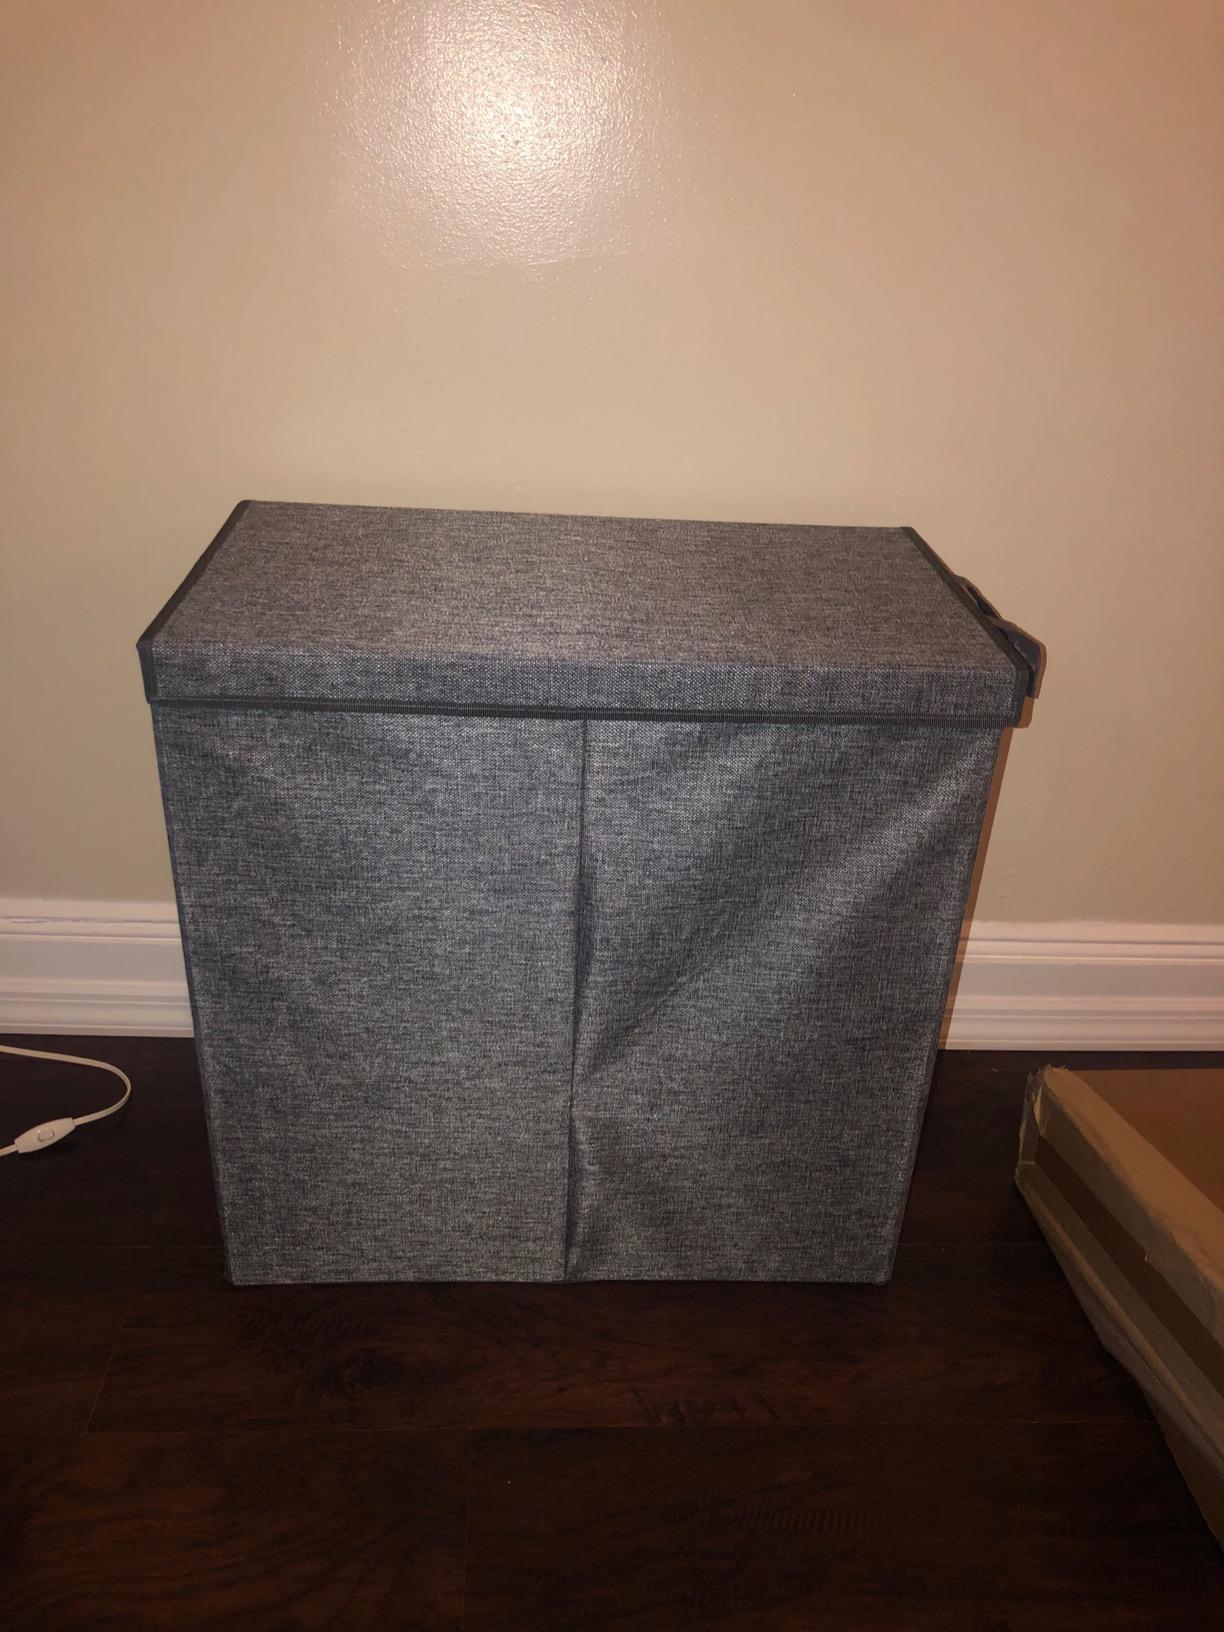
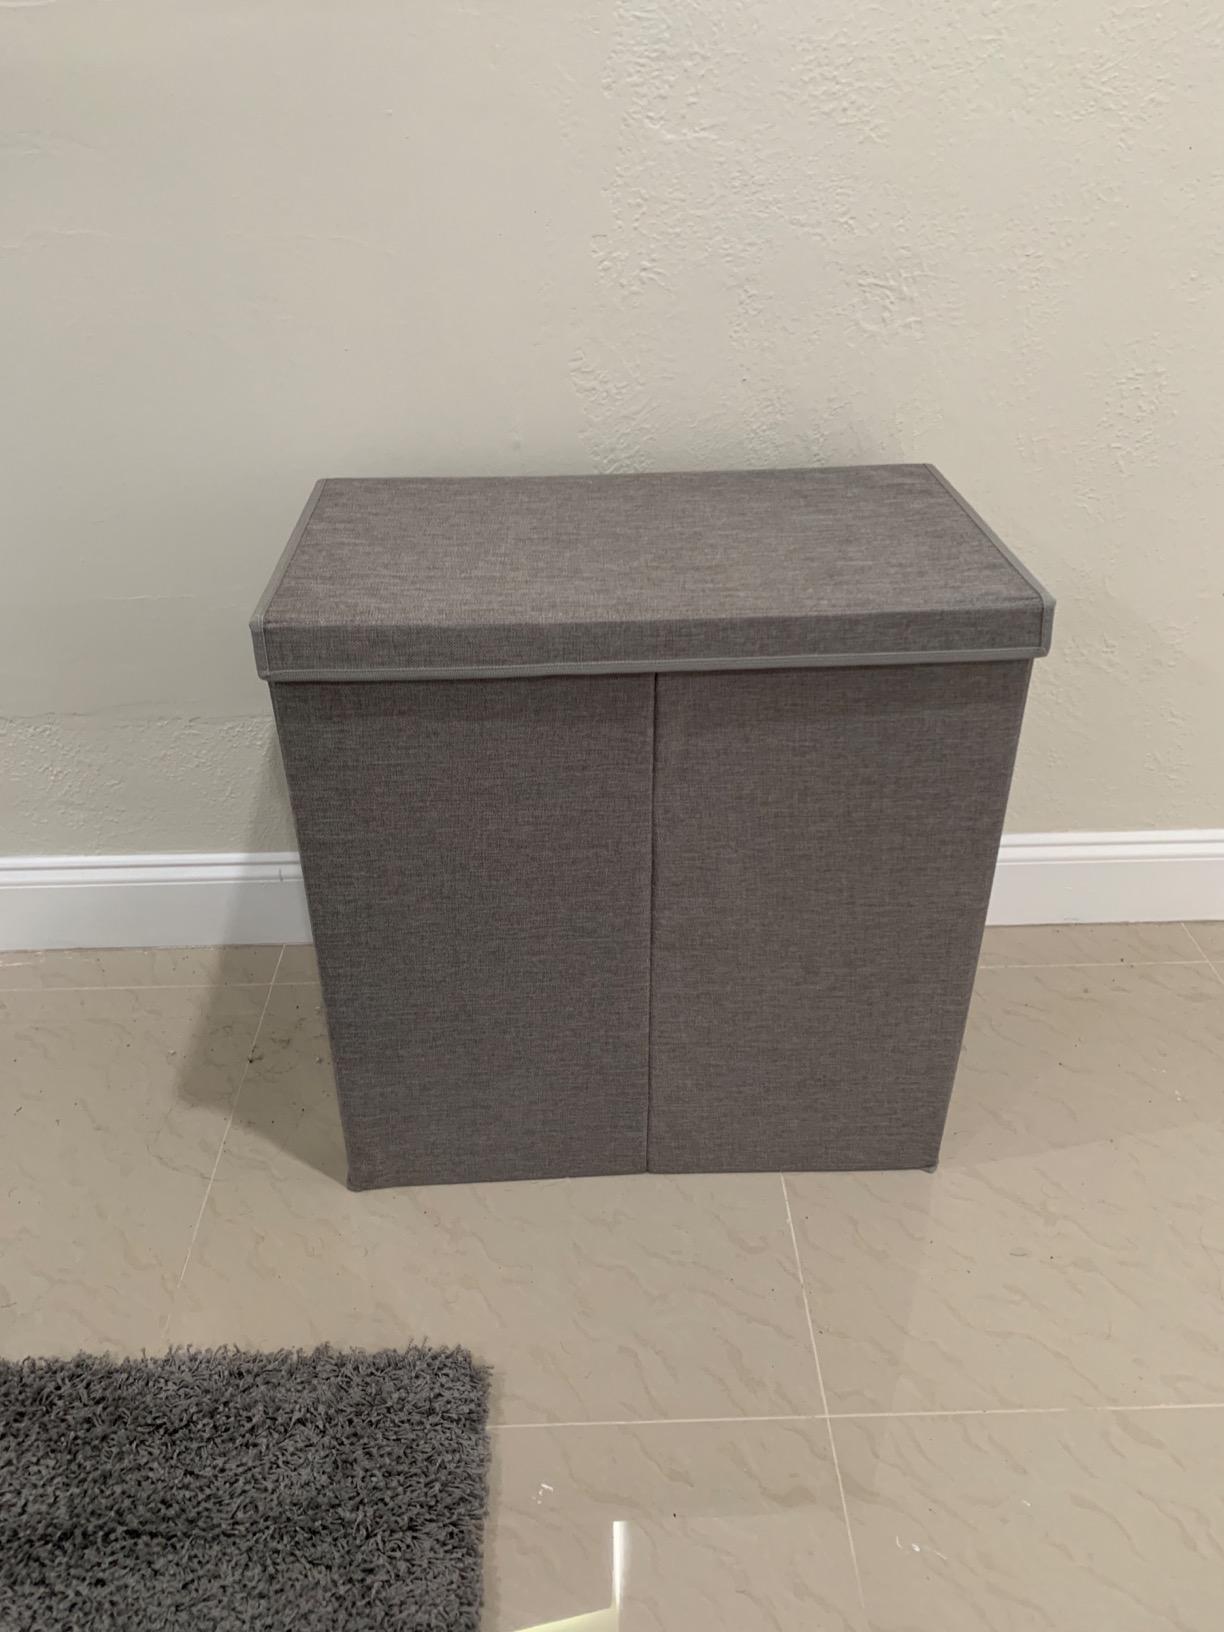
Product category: items_hamper
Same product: yes